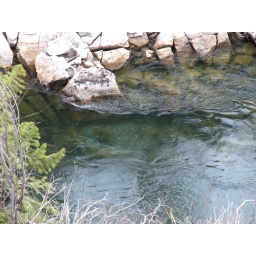
Showing the size of the rock and depth of the river below Hungry Horse dam, MT.